Kesten Point

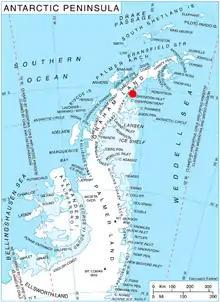
Location of Blagoevgrad Peninsula in Graham Land, Antarctic Peninsula.

Kesten Point (‘Nos Kesten’ \'nos 'kes-ten\) is the partly ice-free point on the south side of the entrance to Yamforina Cove on Blagoevgrad Peninsula, Oscar II Coast in Graham Land, Antarctica. It was formed as a result of the break-up of Larsen Ice Shelf in the area in 2002.